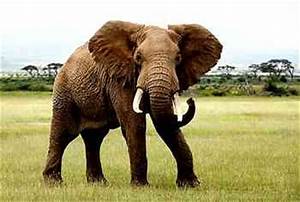
Label: elephant